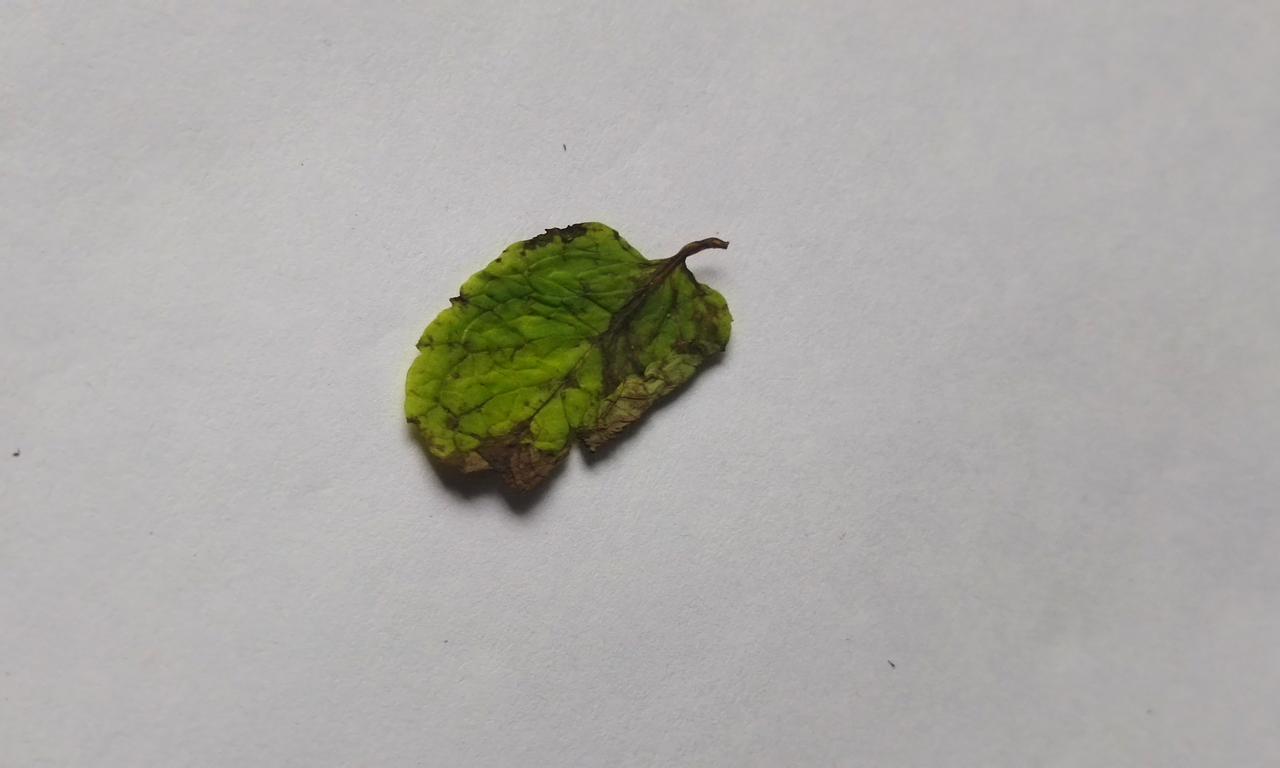
Label: Spoiled